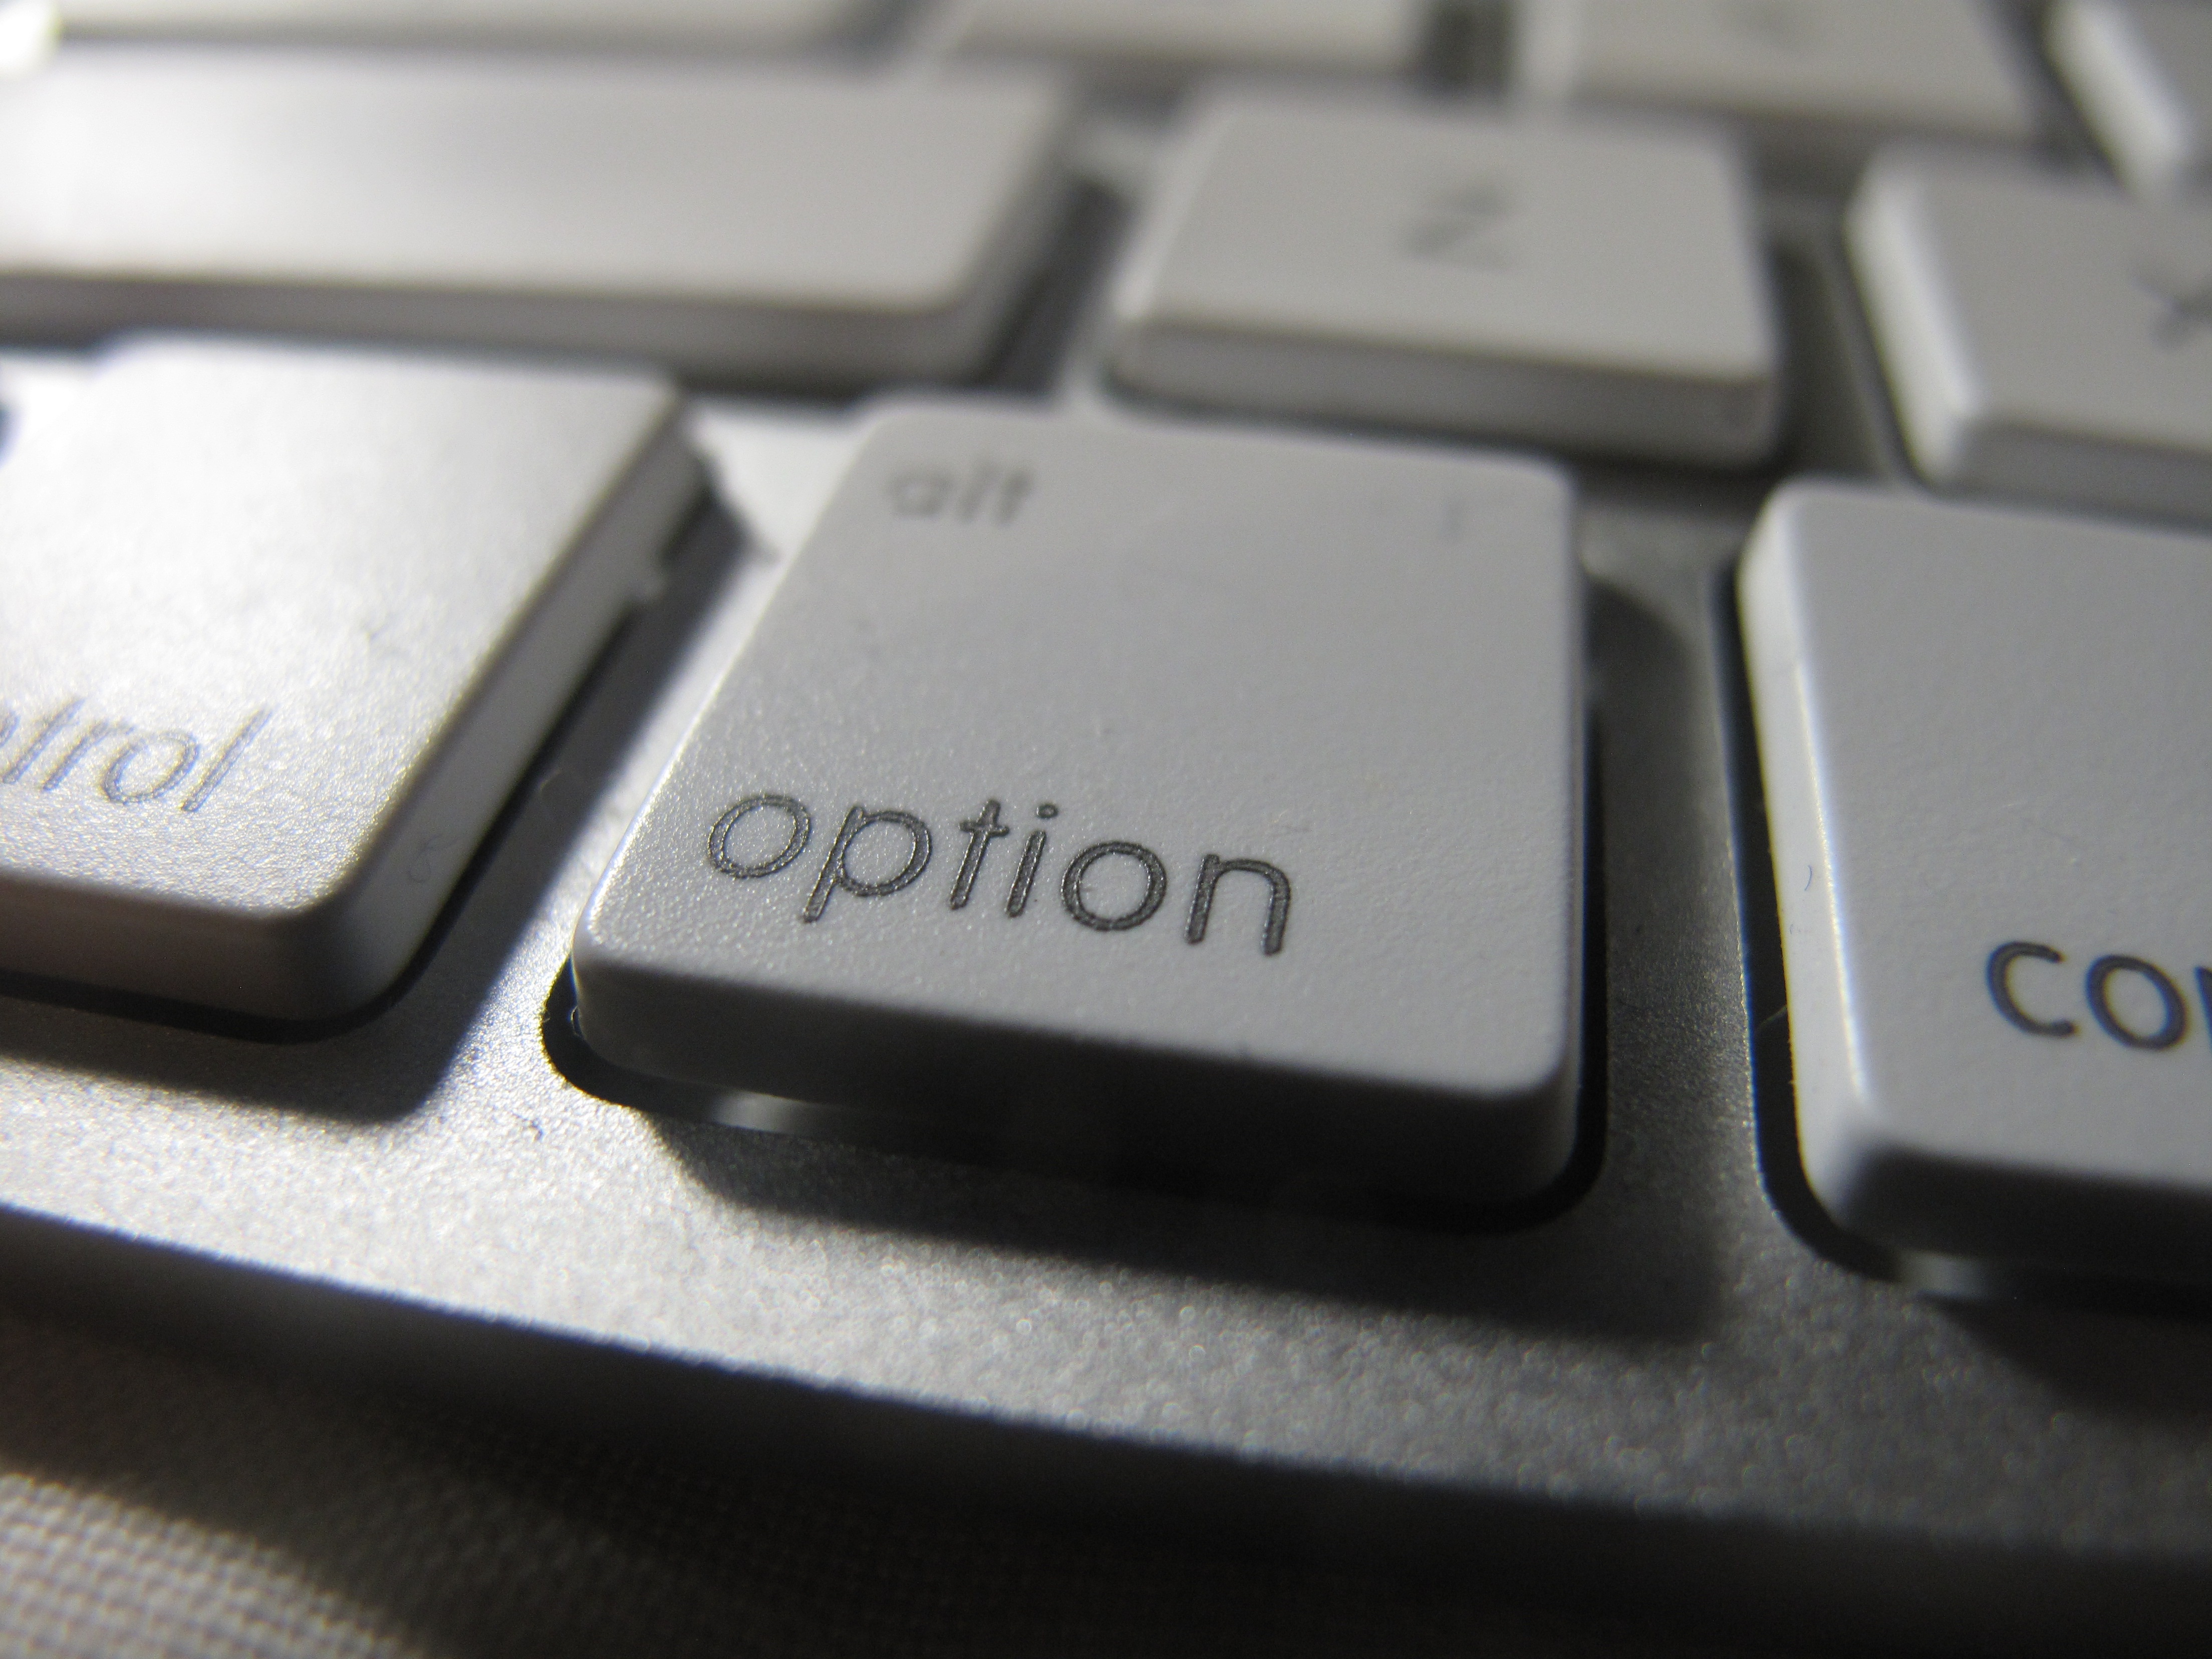
technology, typewriter, motivation, font, startup, eye, organ, boss, leadership, multimedia, computer keyboard, electronic device, data storage device